Walt Richardson

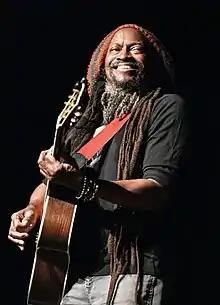
Richardson performing in 2018

Walt Richardson is an American singer-songwriter and guitarist born in Fort Walton Beach, Florida. He is a celebrated music veteran in the Tempe, Arizona area where his humanitarian contributions to the music community and music in schools (with an emphasis on cultural diversity) have been recognized with numerous awards.